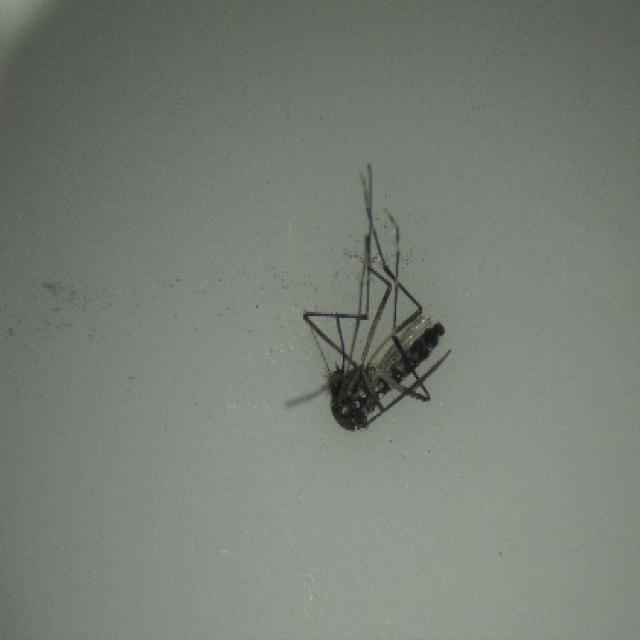
Species: aedes_albopictus